In This Moment

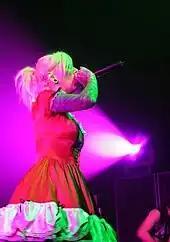
Vocalist Maria Brink performing live in 2009

In This Moment released their second album named "The Dream" on September 30, 2008. The album received mostly positive reviews and marked the band's debut on the "Billboard" 200, debuting at number 73. The album was produced by Kevin Churko and featured a less heavy approach, with a bigger focus on clean vocals from Brink. The song "Forever" was released as the album's lead single. To support the release, the band went on tour with Five Finger Death Punch, Mudvayne, Papa Roach, and Filter. They also appeared on the Give It a Name tour in the UK and were on the 2009 Warped Tour line-up, playing on the Ernie Ball Stage. They also played at Download Festival 2009 on the second stage. A cover of Blondie's "Call Me" was released as the second single from "The Dream". The cover appears on the special edition, titled "The Dream: Ultraviolet Edition" to coincide with Warped Tour, which included unreleased tracks and acoustic performances.